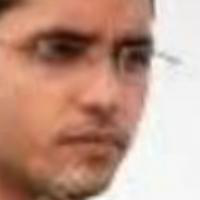
Age group: age 21-30